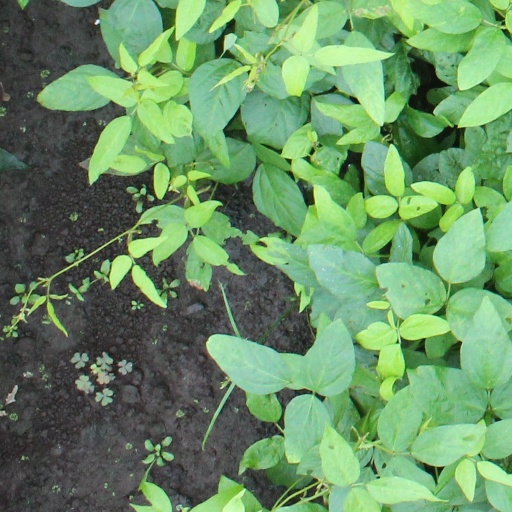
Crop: soybean